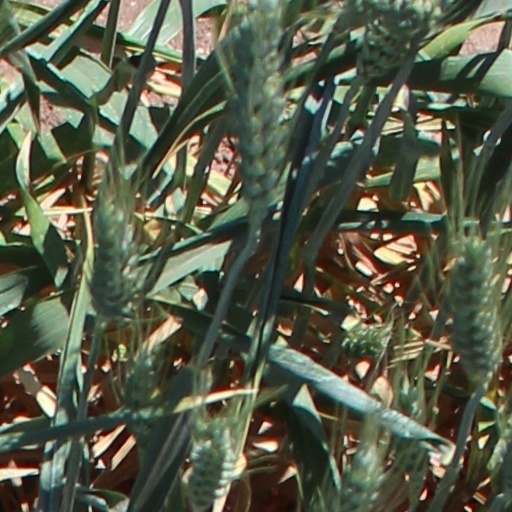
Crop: wheat